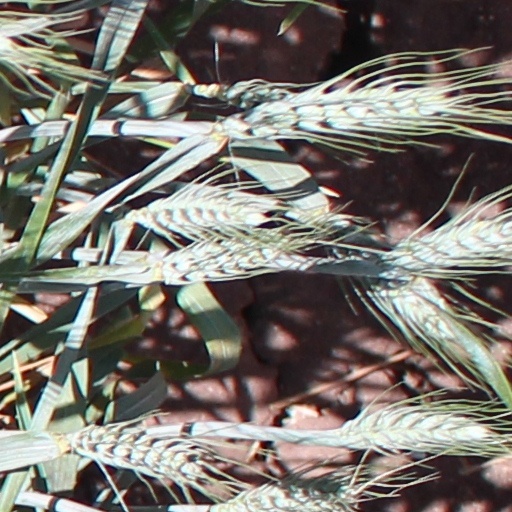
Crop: wheat